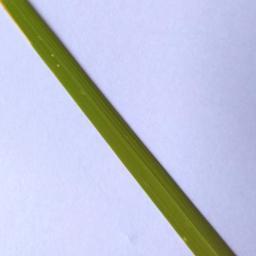
Label: Rice___Healthy